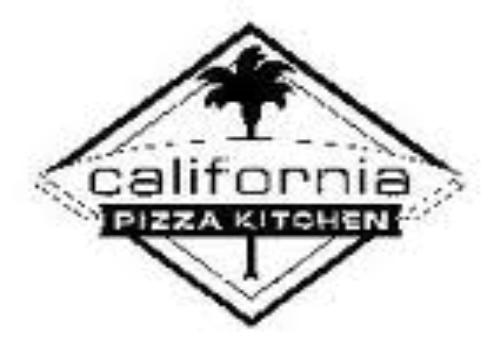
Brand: California Pizza Kitchen
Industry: Food